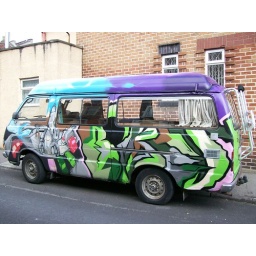
A graffiti-covered camper van parked up on the street in the area of Totterdown in Bristol, UK.